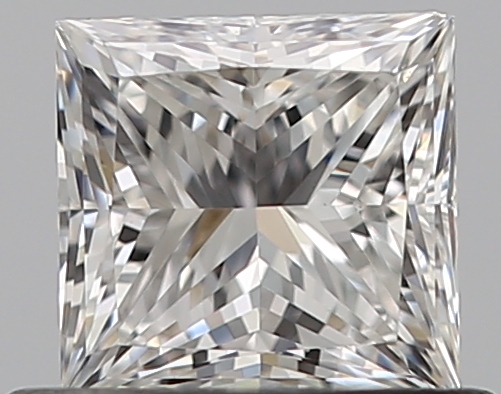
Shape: princess
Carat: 0.5
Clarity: VS2
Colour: F
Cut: EX
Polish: EX
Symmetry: VG
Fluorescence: N
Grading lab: GIA
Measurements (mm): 4.36 x 4.27 x 3.12